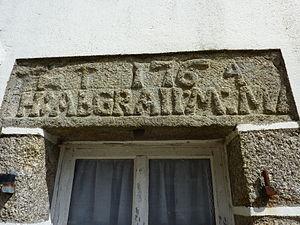
Inscription sur un linteau Plounéour-Ménez
Plounéour-Ménez est une commune du département du Finistère, dans la région Bretagne, en France.